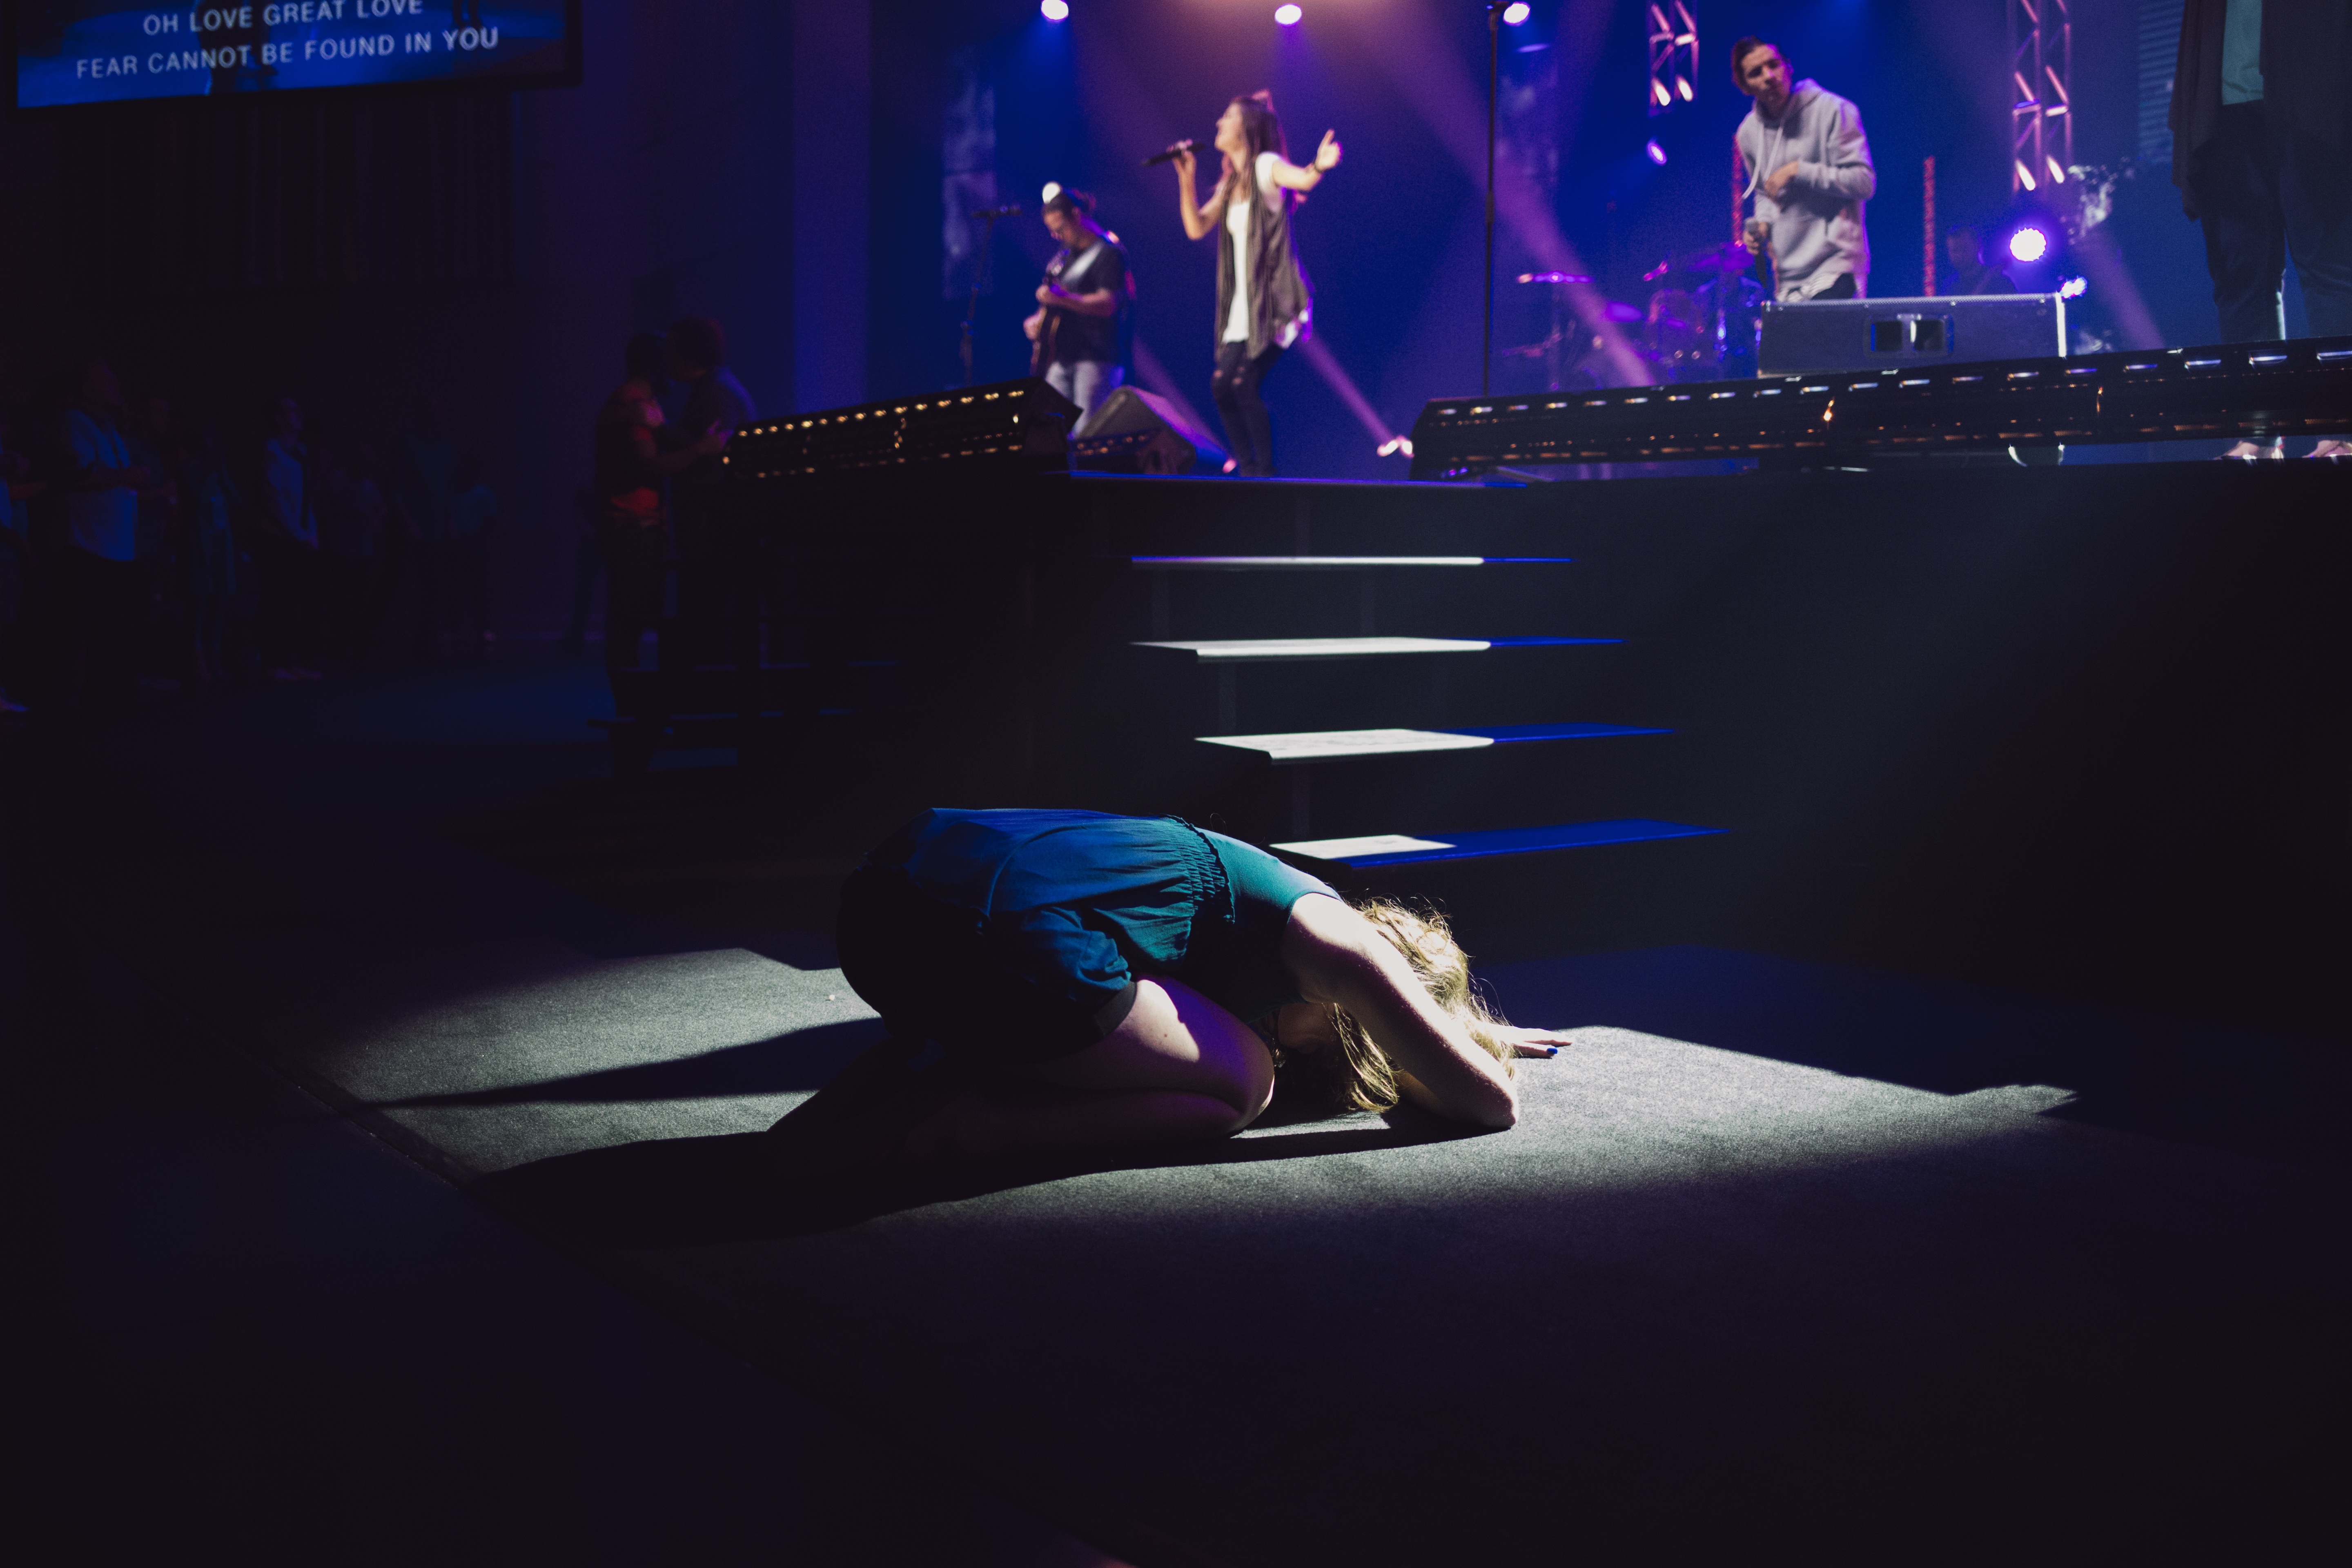
concert, band, darkness, blue, spotlight, performance art, signer, stage, performance, entertainment, performing arts, musical theatre